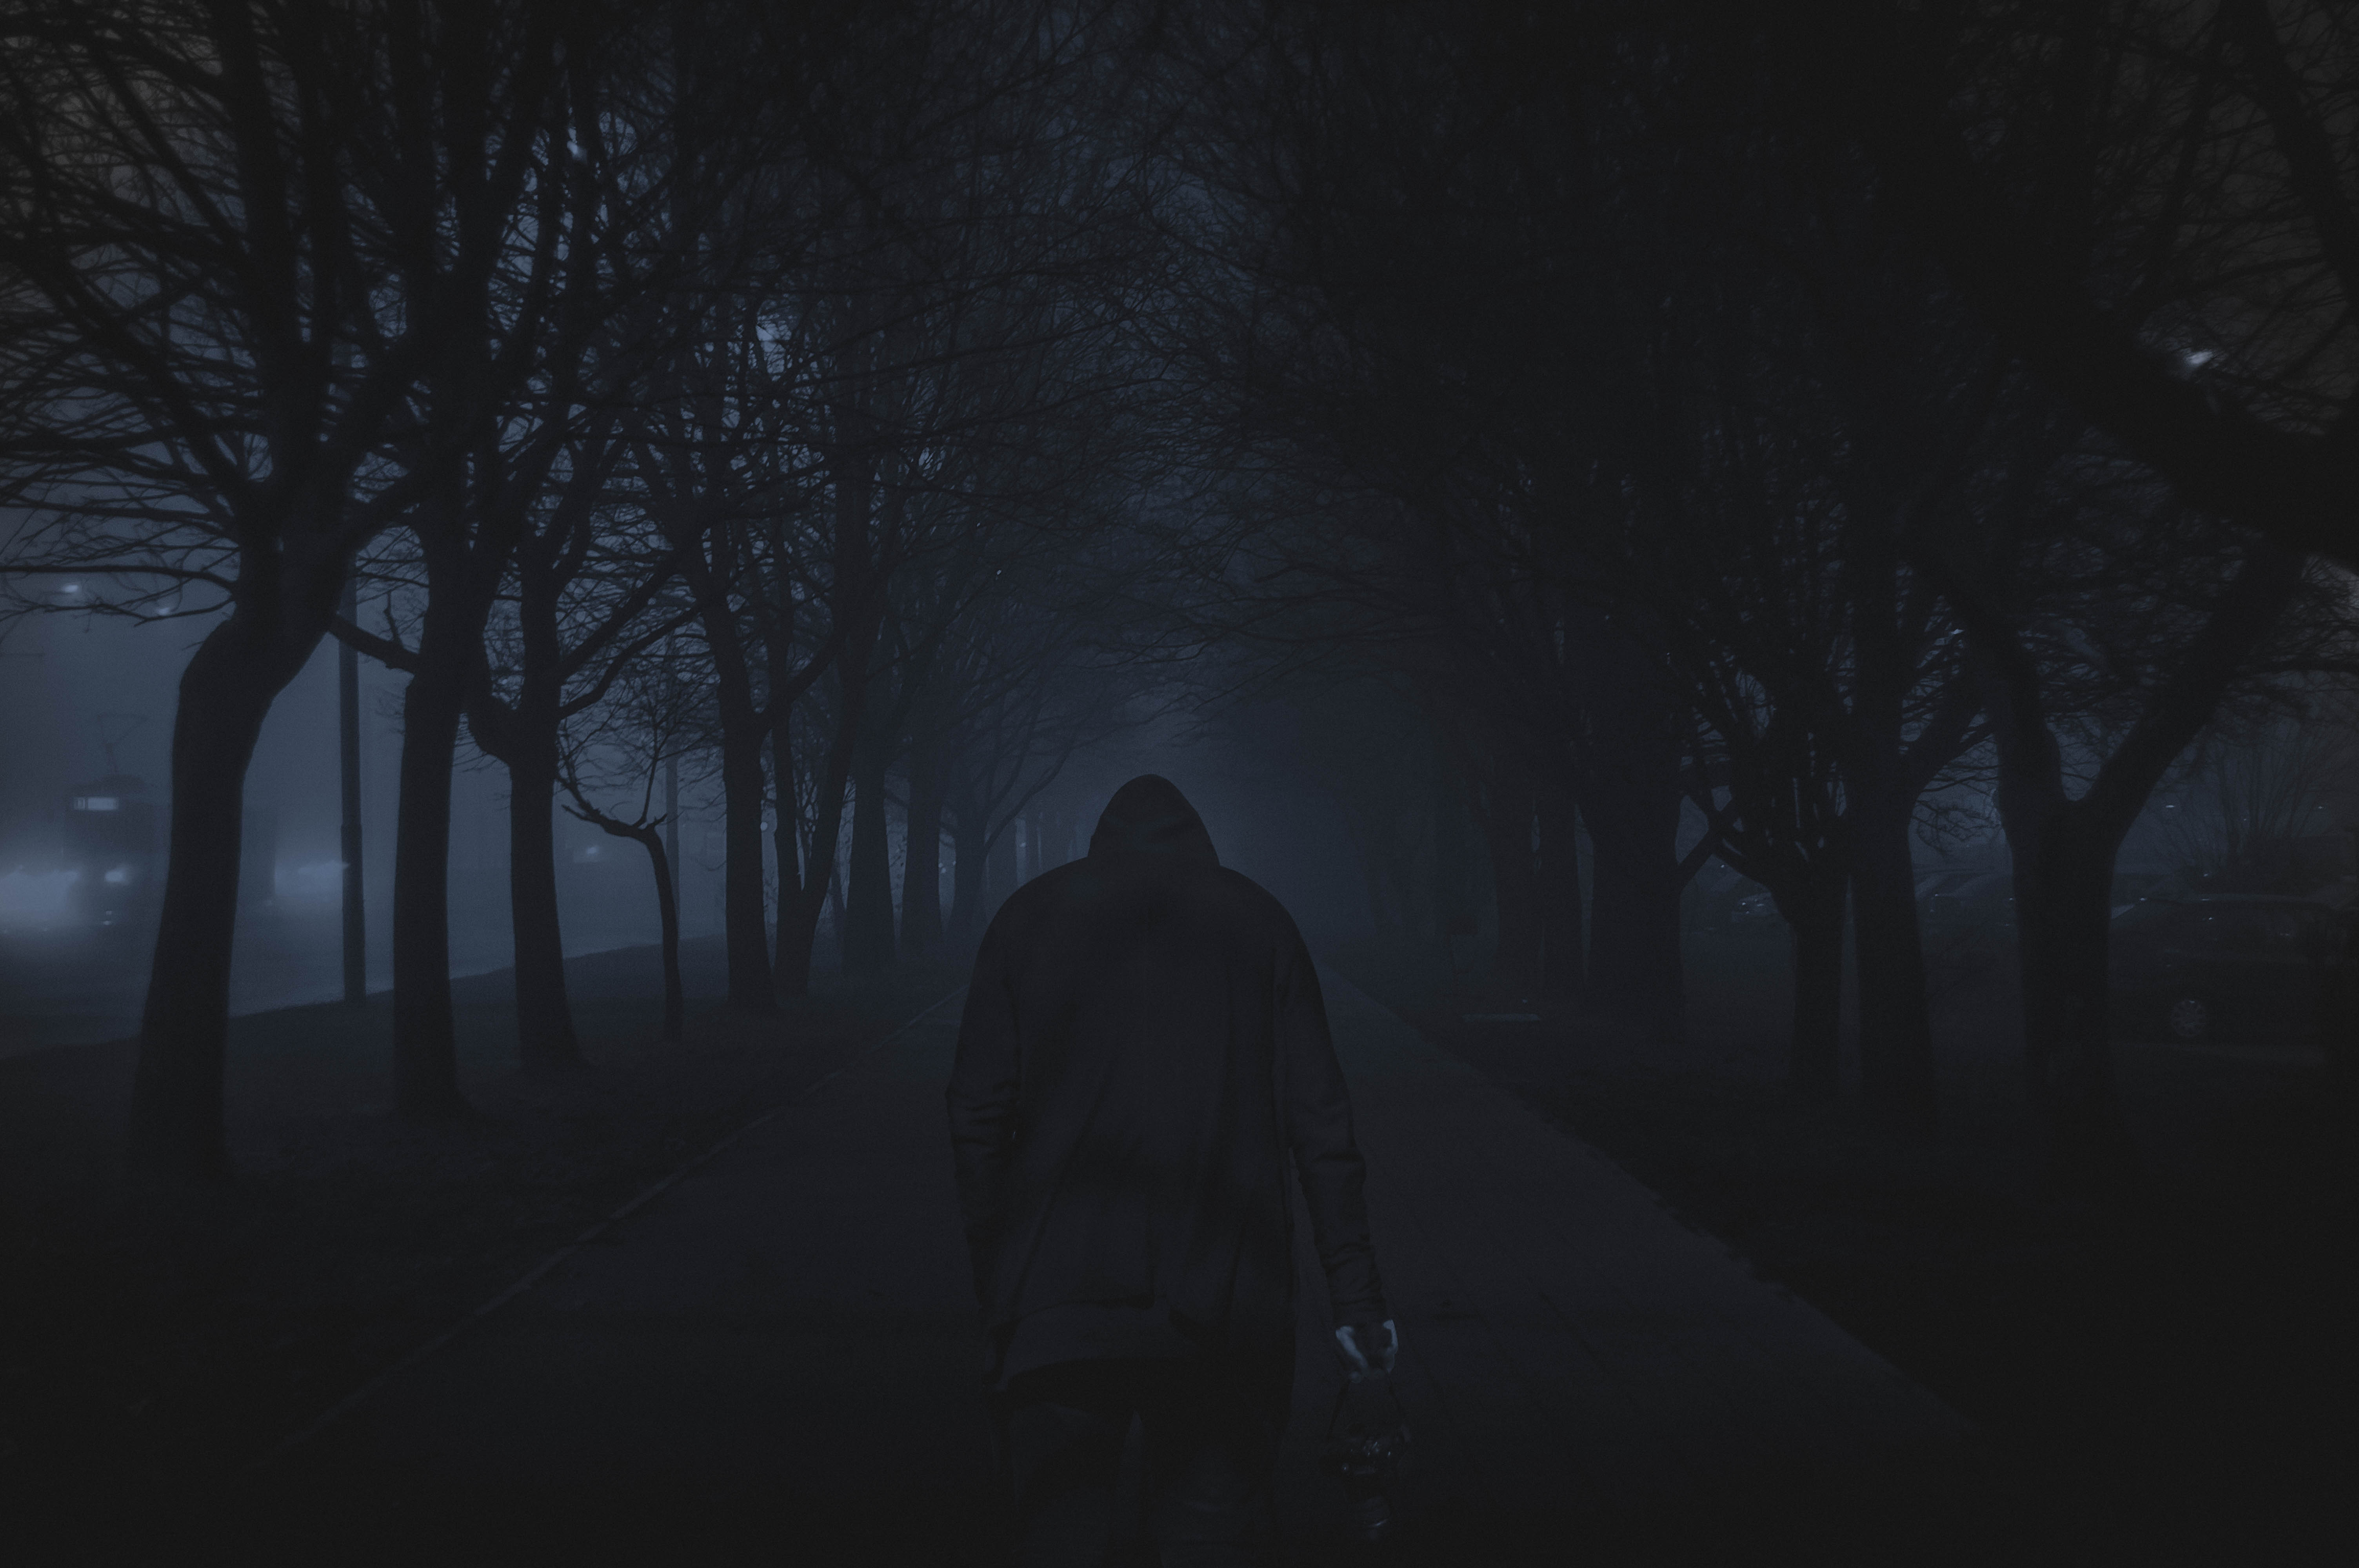
forest, path, silhouette, person, fog, mist, night, sunlight, morning, dawn, atmosphere, dark, weather, darkness, monochrome, moonlight, midnight, screenshot, atmospheric phenomenon, computer wallpaper